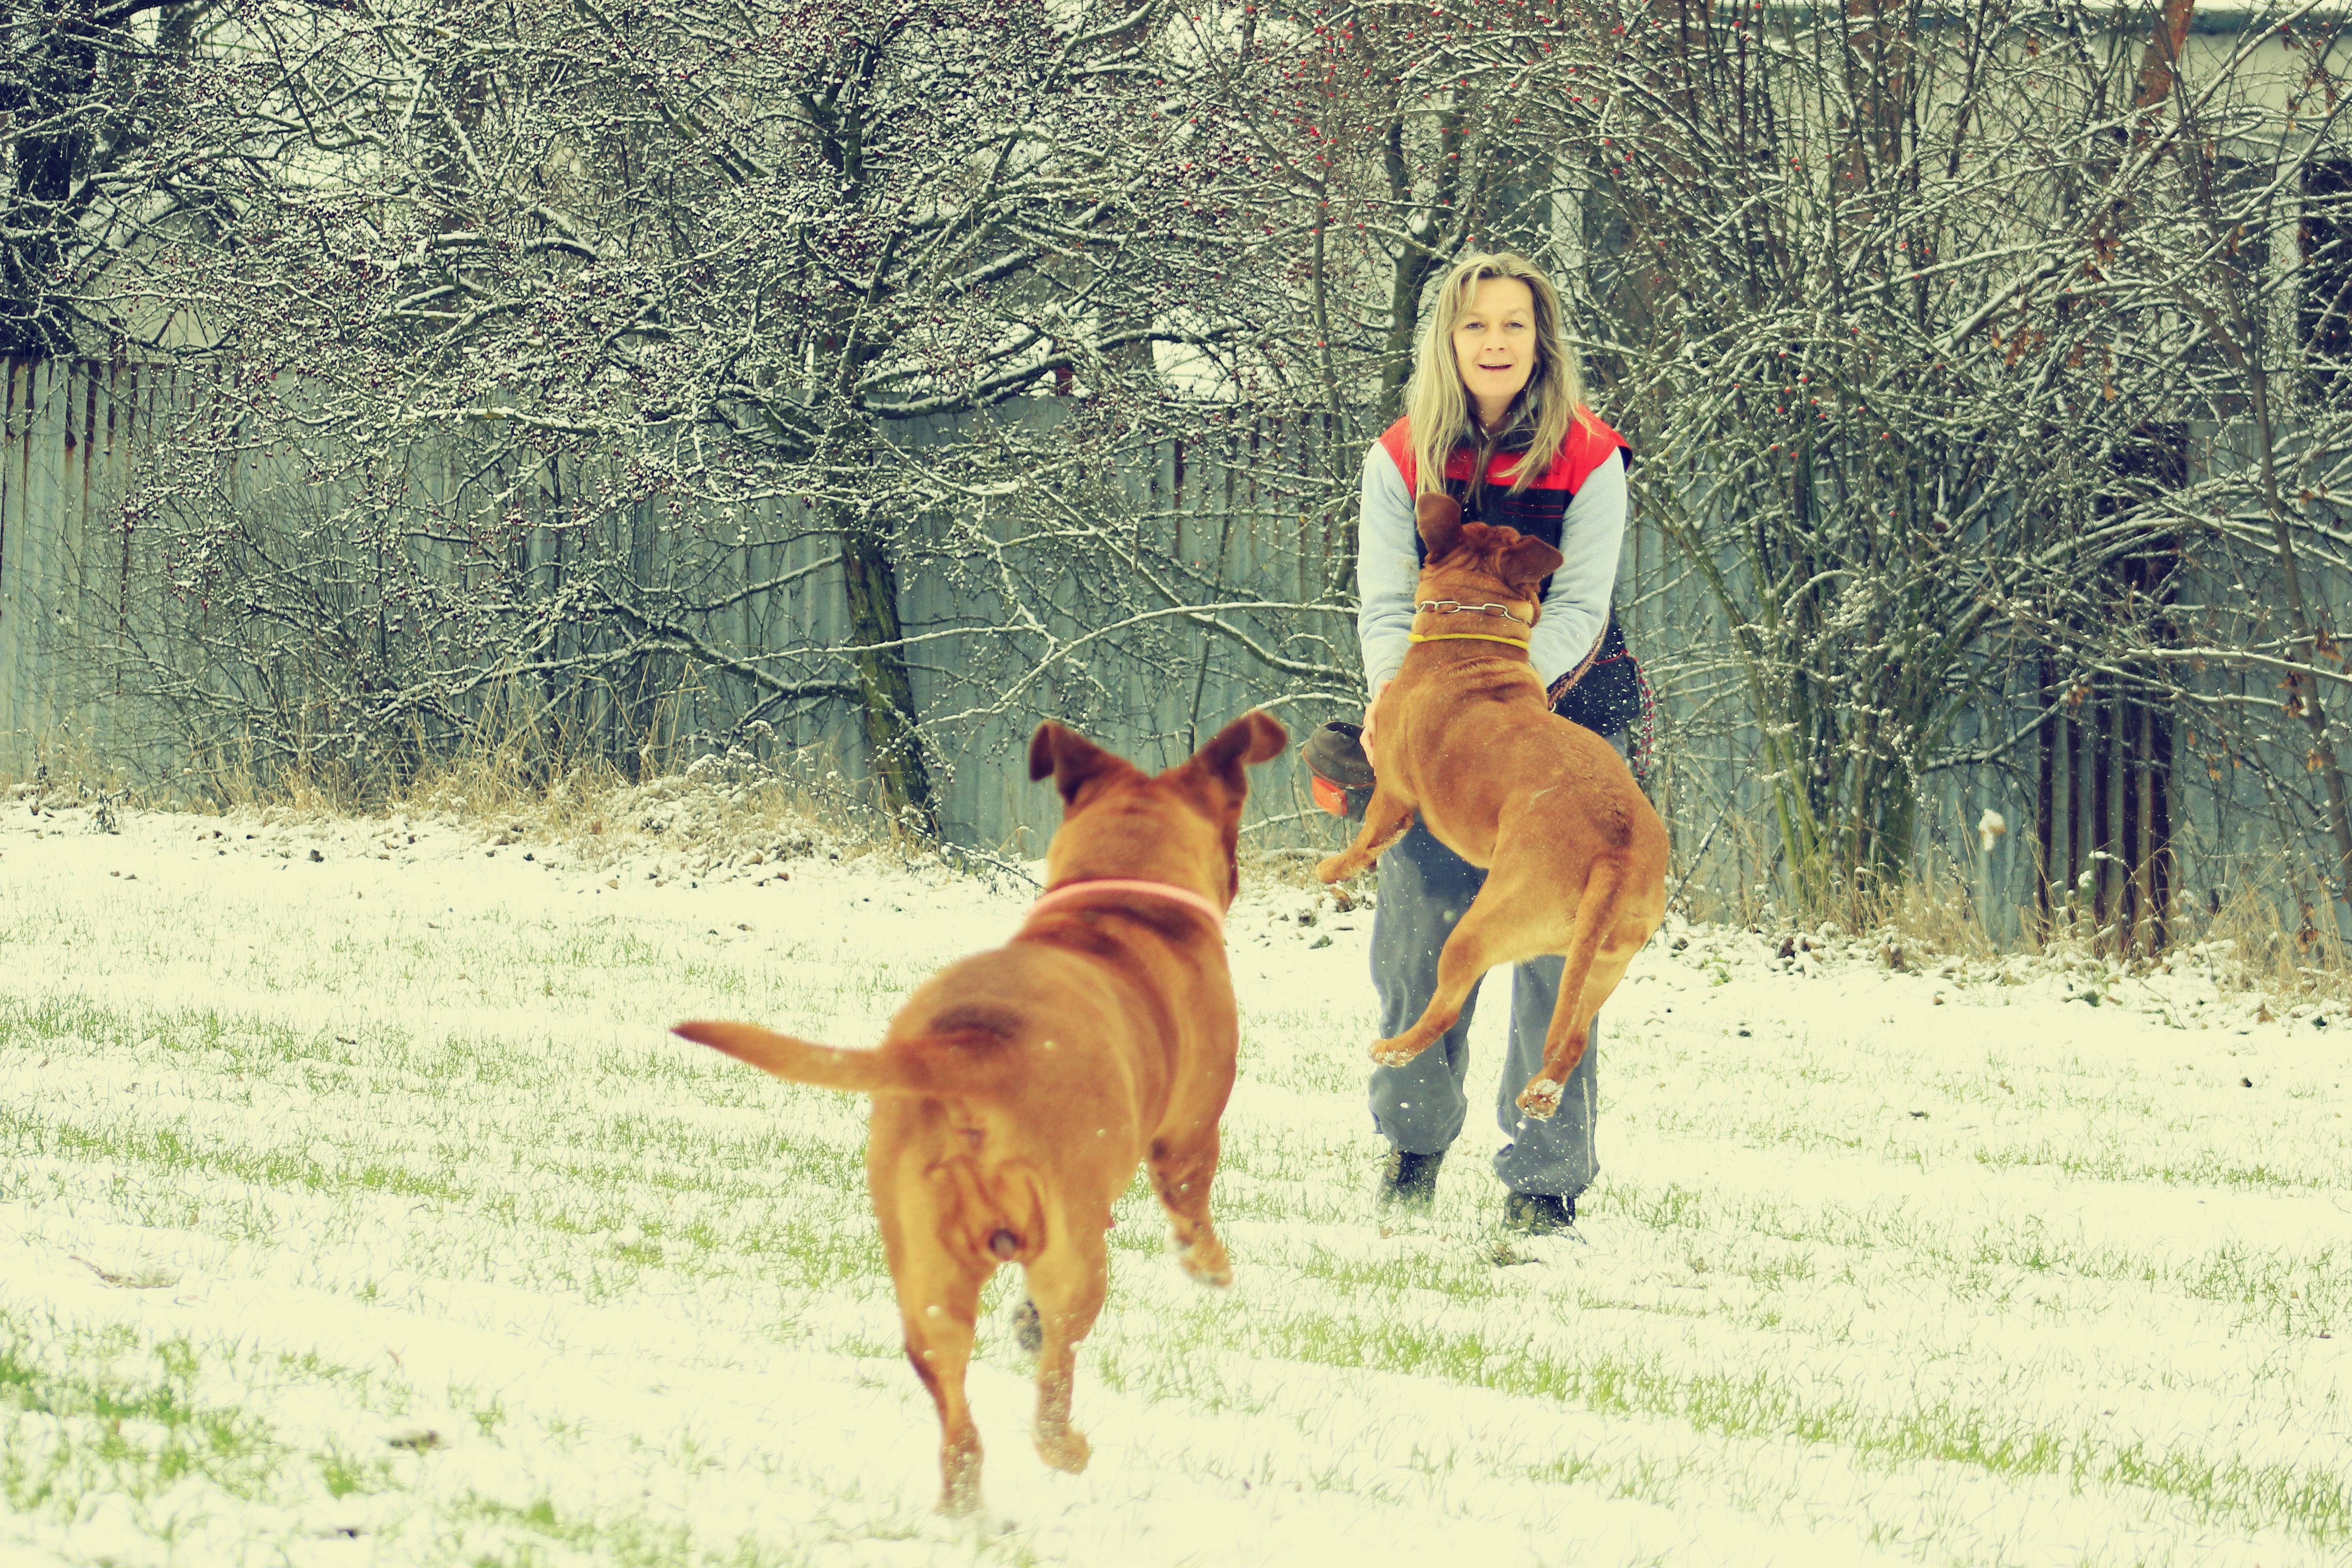
nature, forest, outdoor, snow, cold, winter, girl, woman, white, game, puppy, dog, animal, canine, female, love, pet, mammal, hat, friend, fun, french, happy, happiness, sports, animals, funny, humor, bordeaux, beautiful, domestic, large, friendly, she, mastiff, dogue, dog like mammal